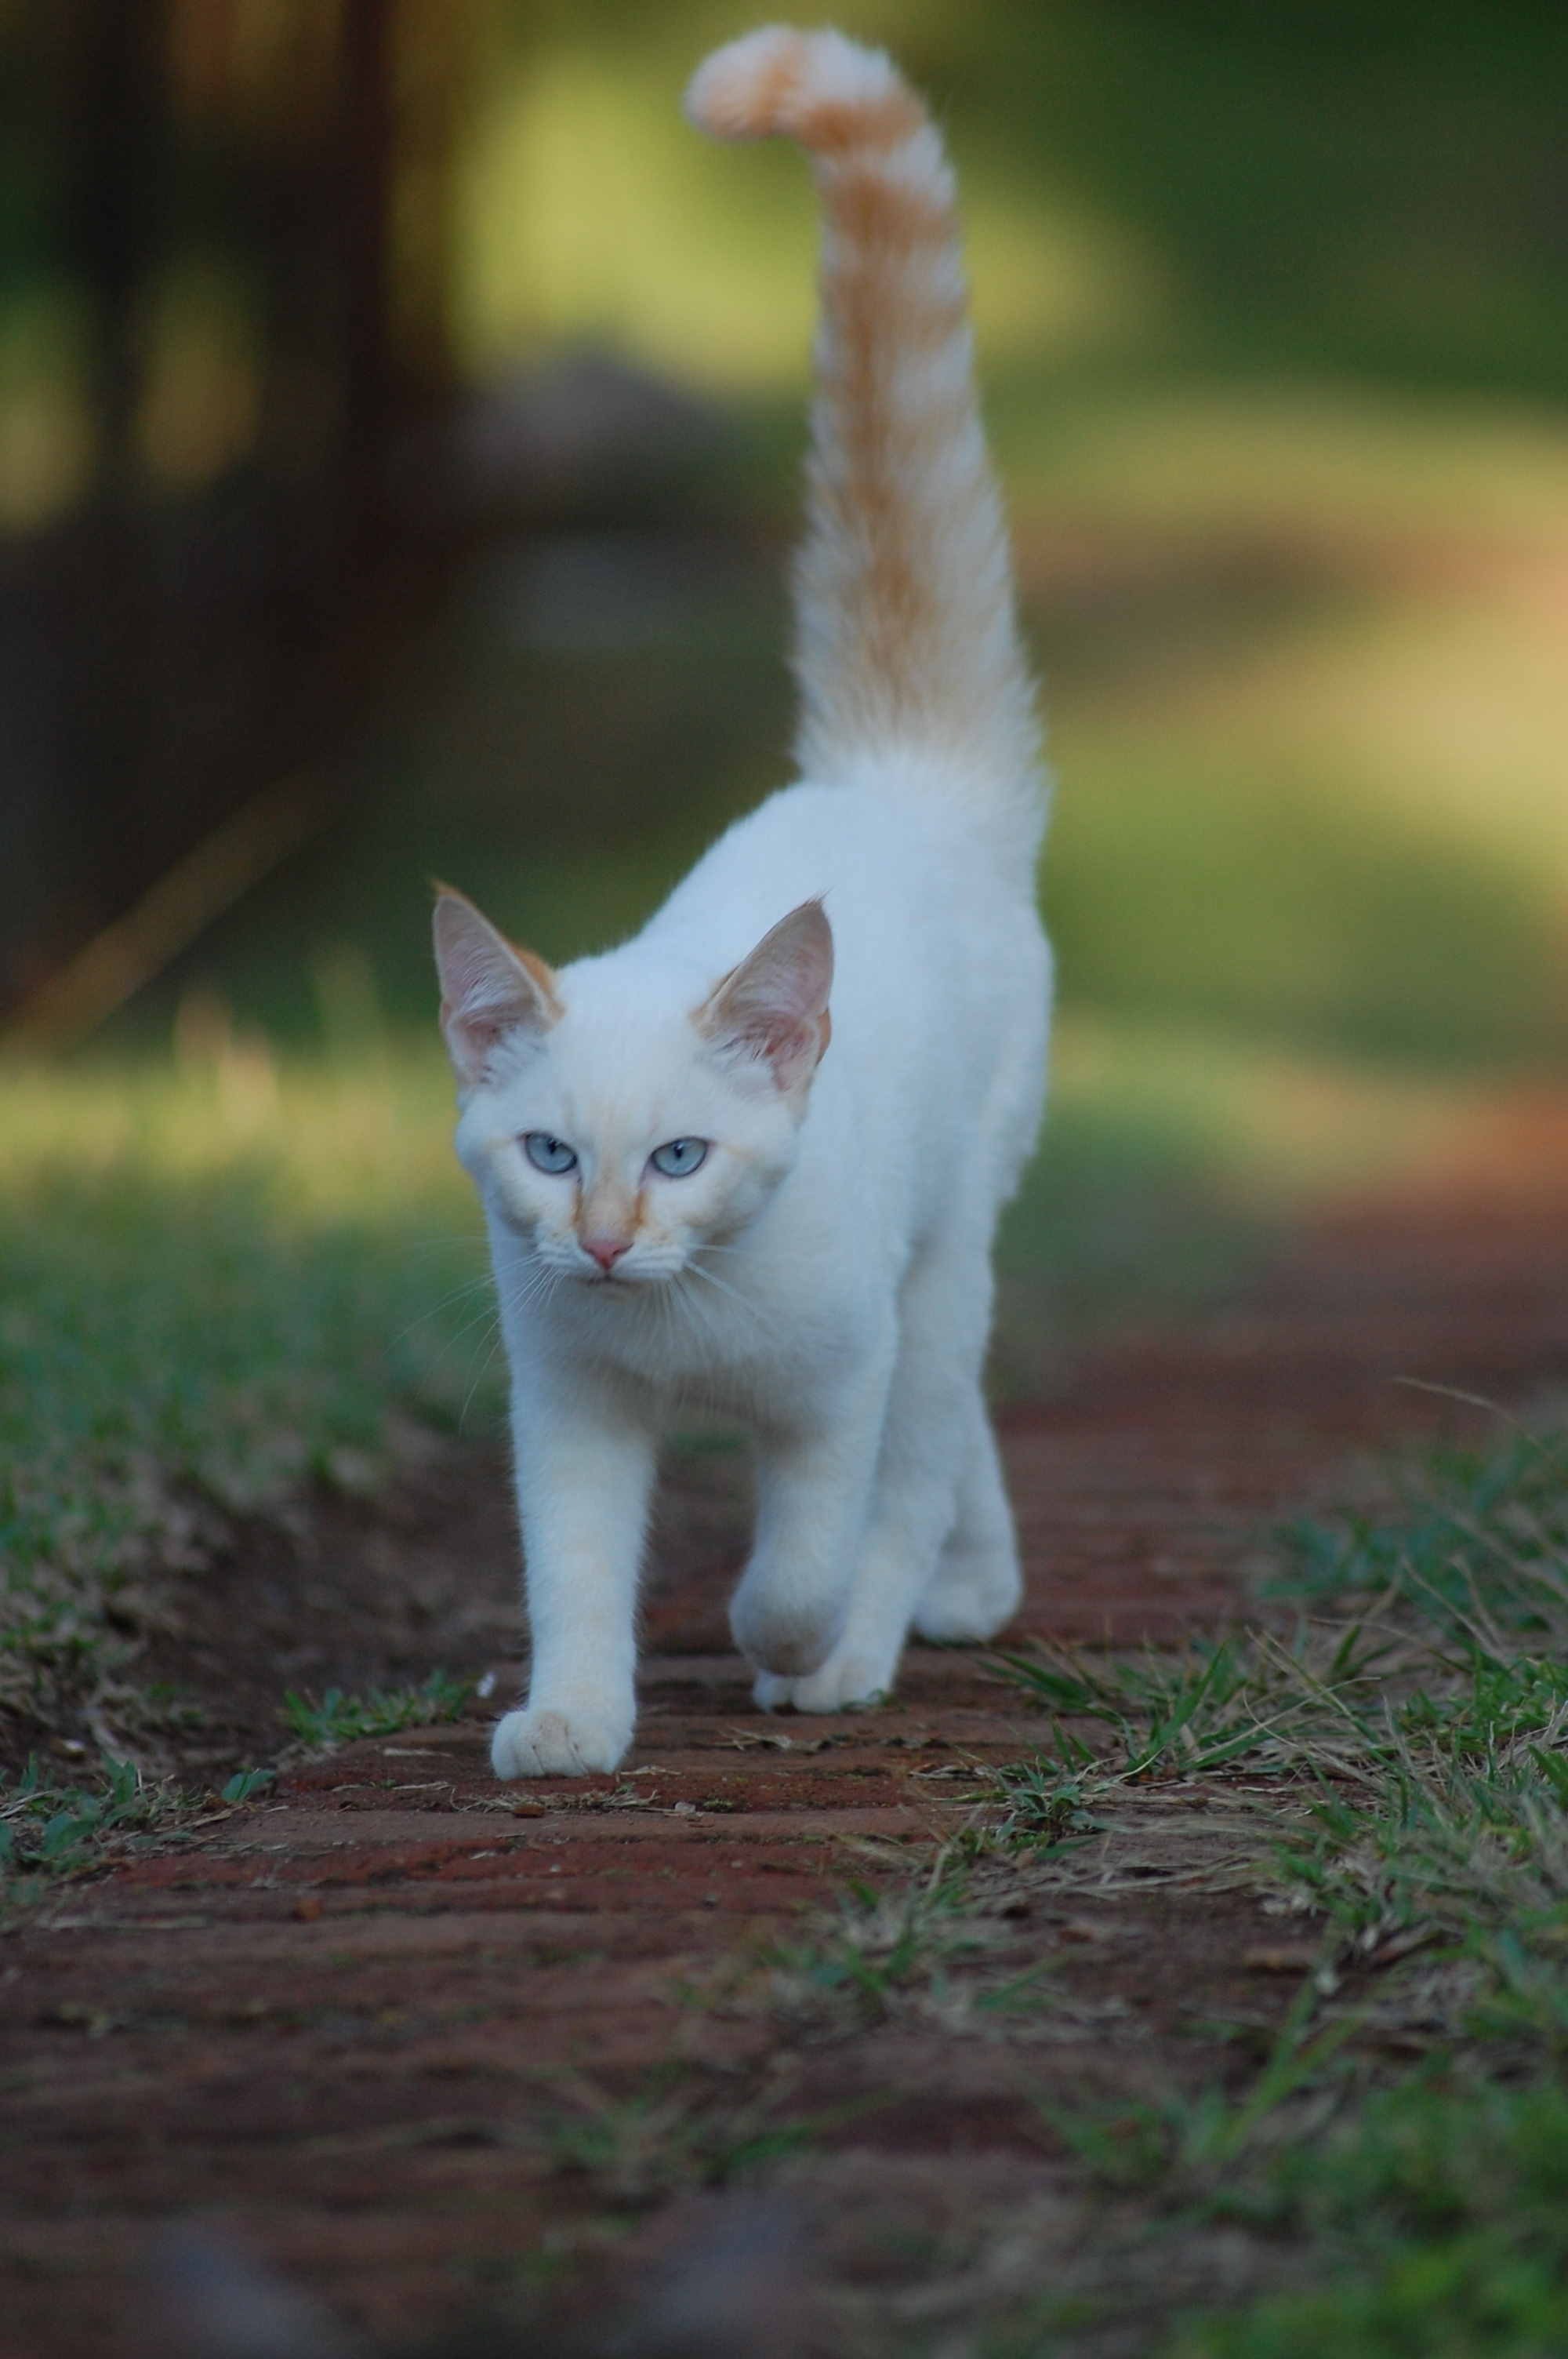
walking, animal, pet, fur, young, kitten, cat, feline, mammal, fauna, outdoors, whiskers, kitty, vertebrate, domestic, adorable, small to medium sized cats, cat like mammal